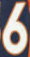
Number: 6